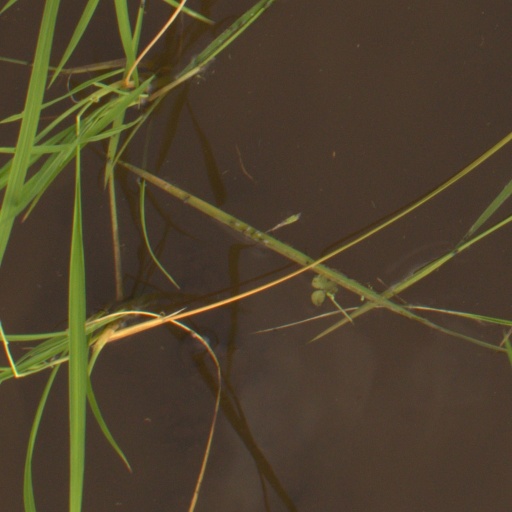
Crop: rice